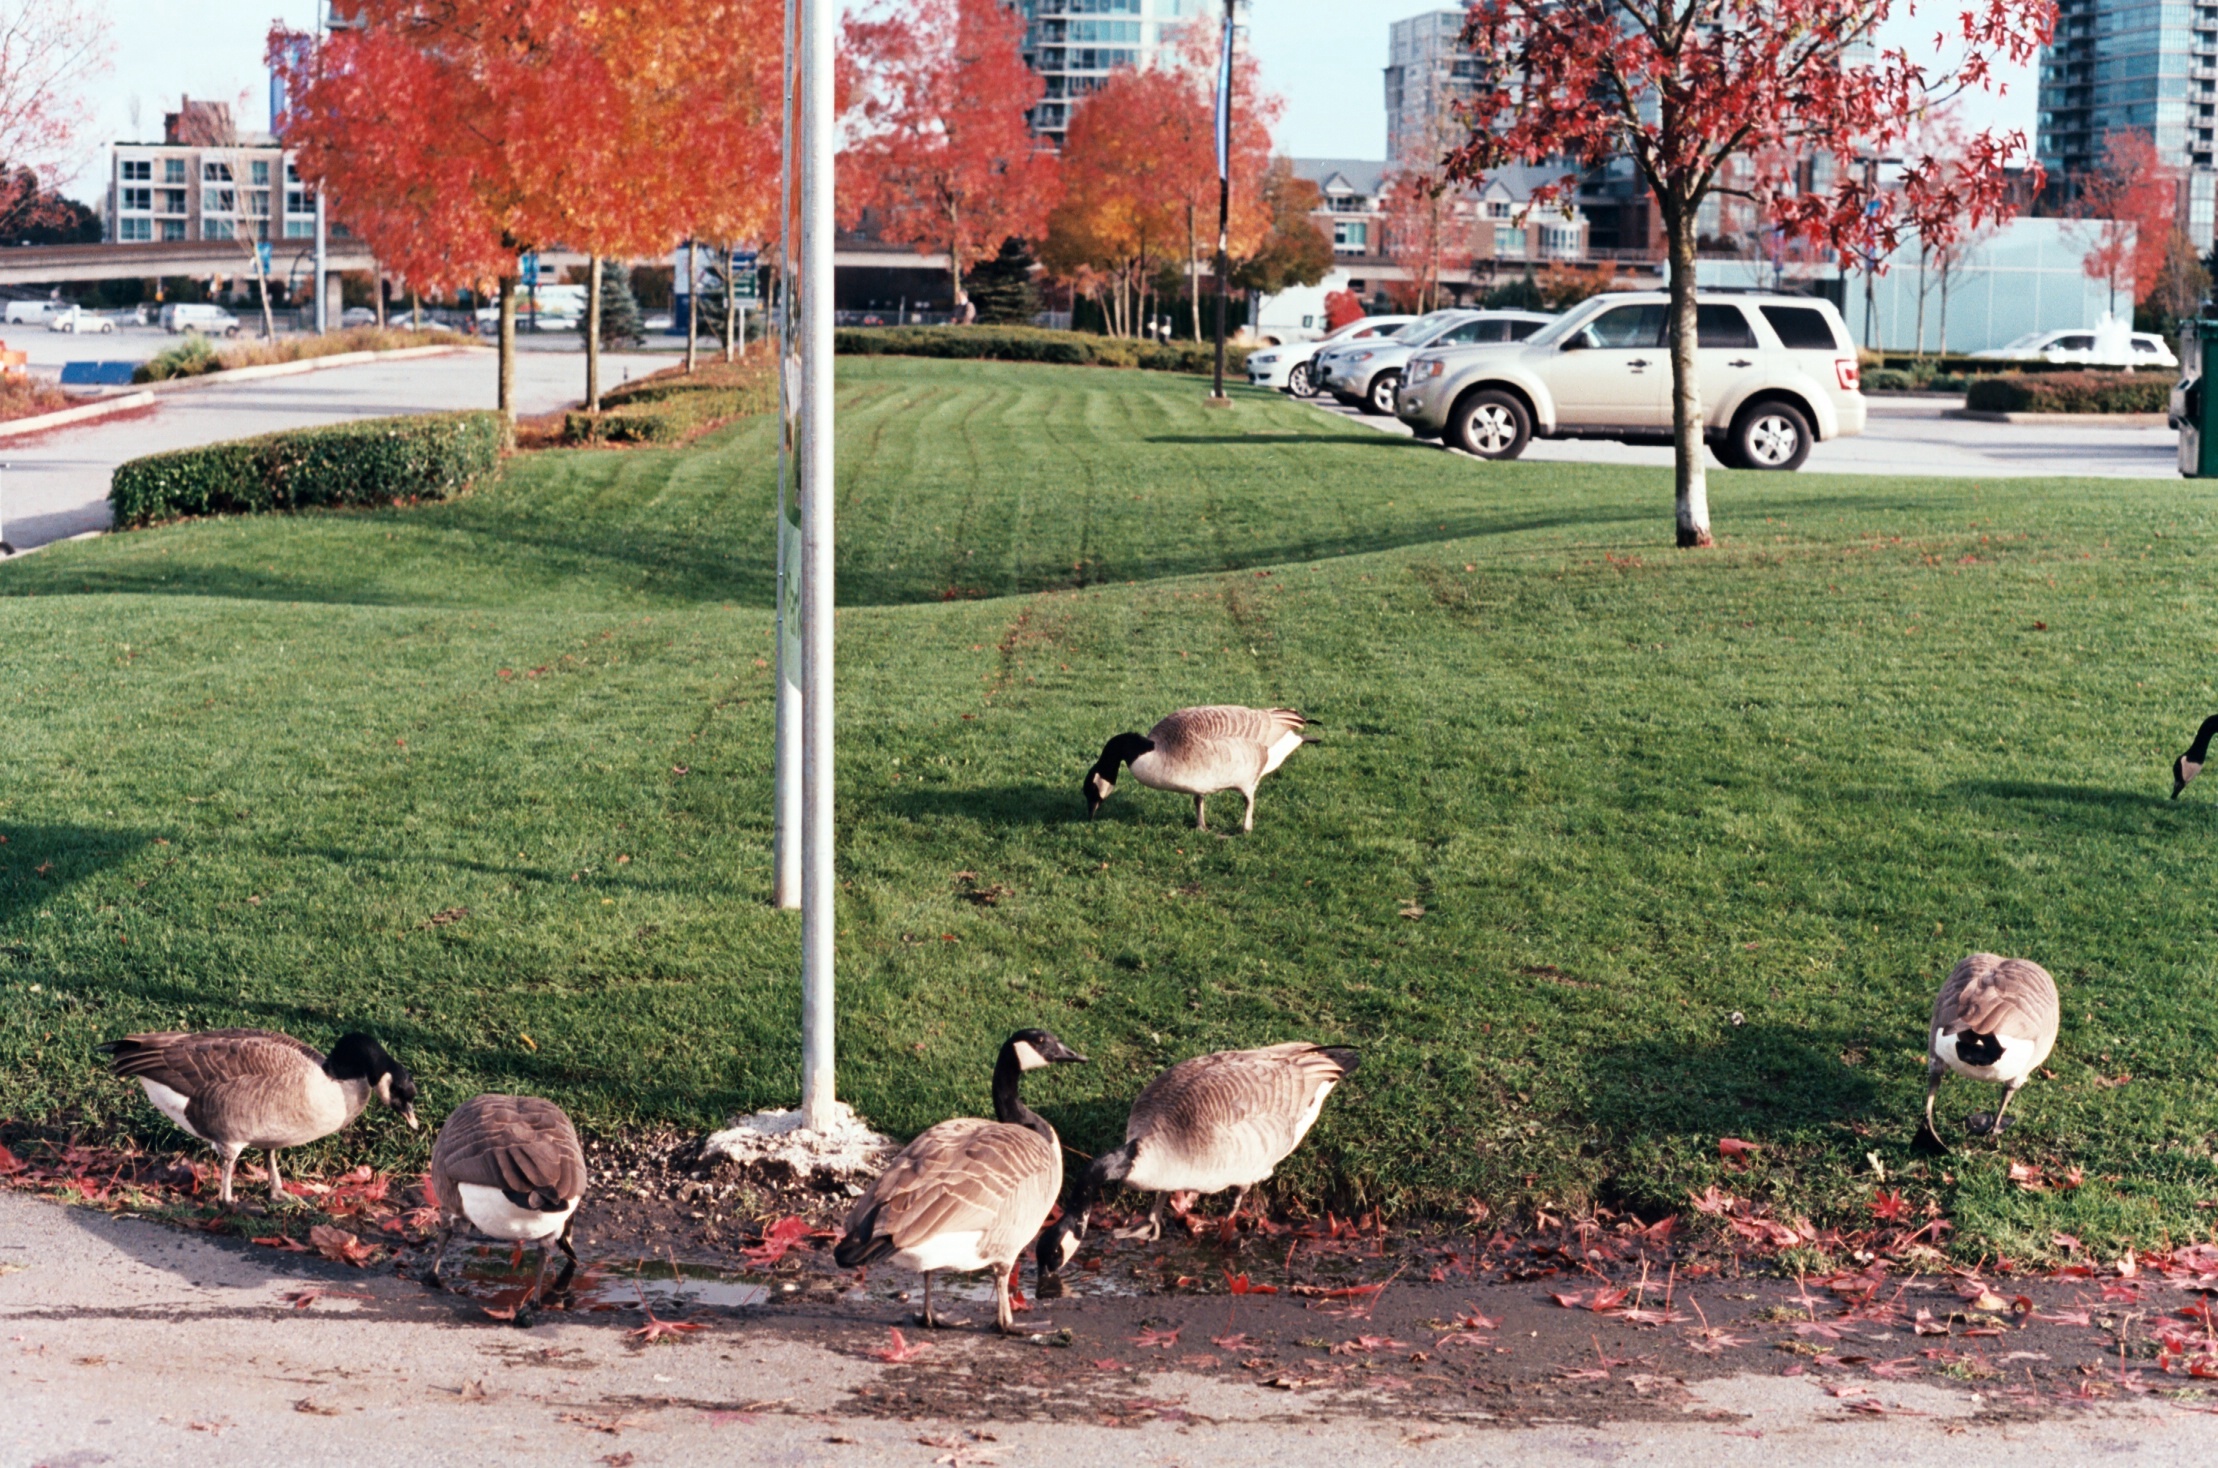
grass, farm, lawn, film, backyard, vancouver, 35mm, kodak, britishcolumbia, yard, water bird, kodakektar100, k1000, pentaxk1000, pentax55mmf2, ektar100, asahipentax, pentaxprime, pentax55mm